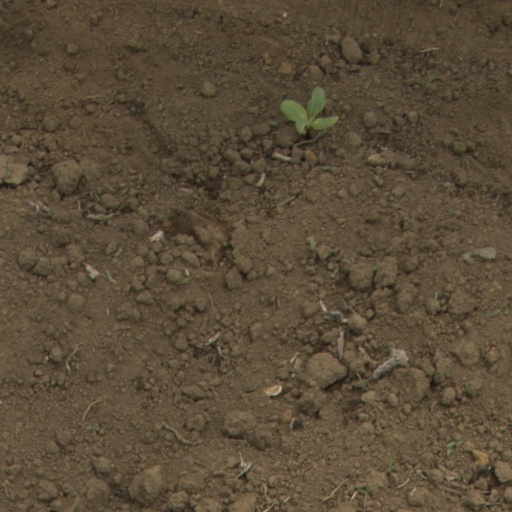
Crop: Jerusalem artichoke